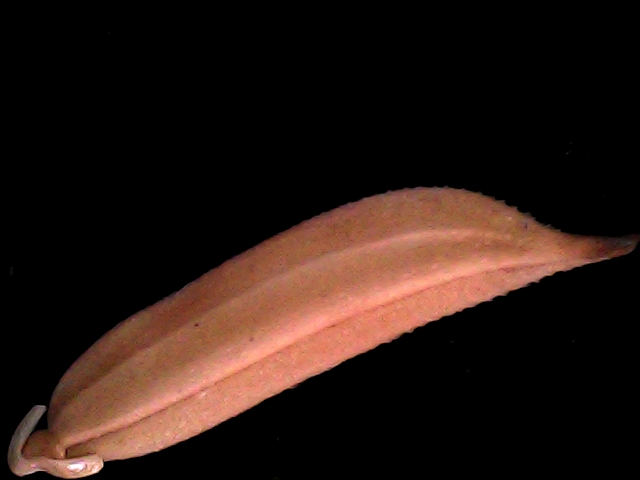
Rice variety: BD70